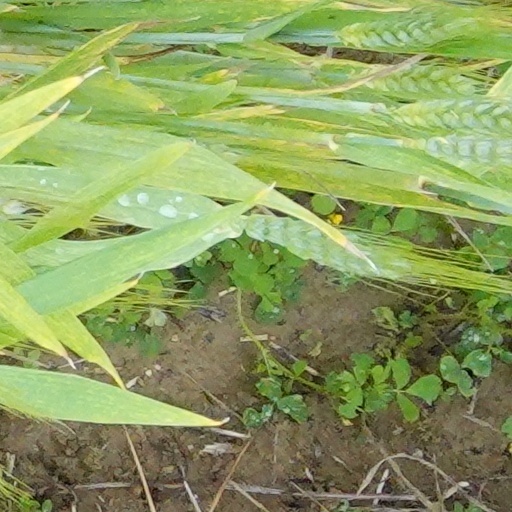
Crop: wheat